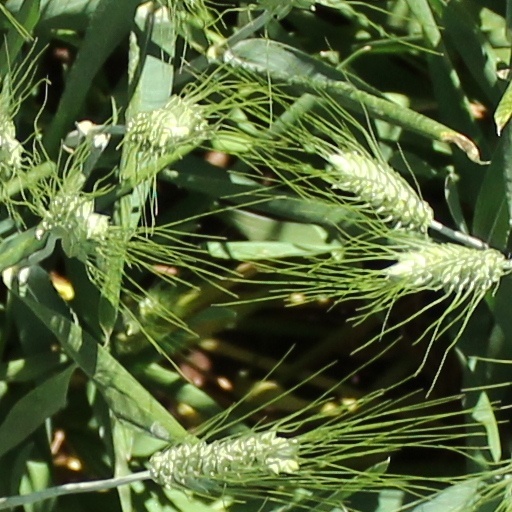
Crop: wheat